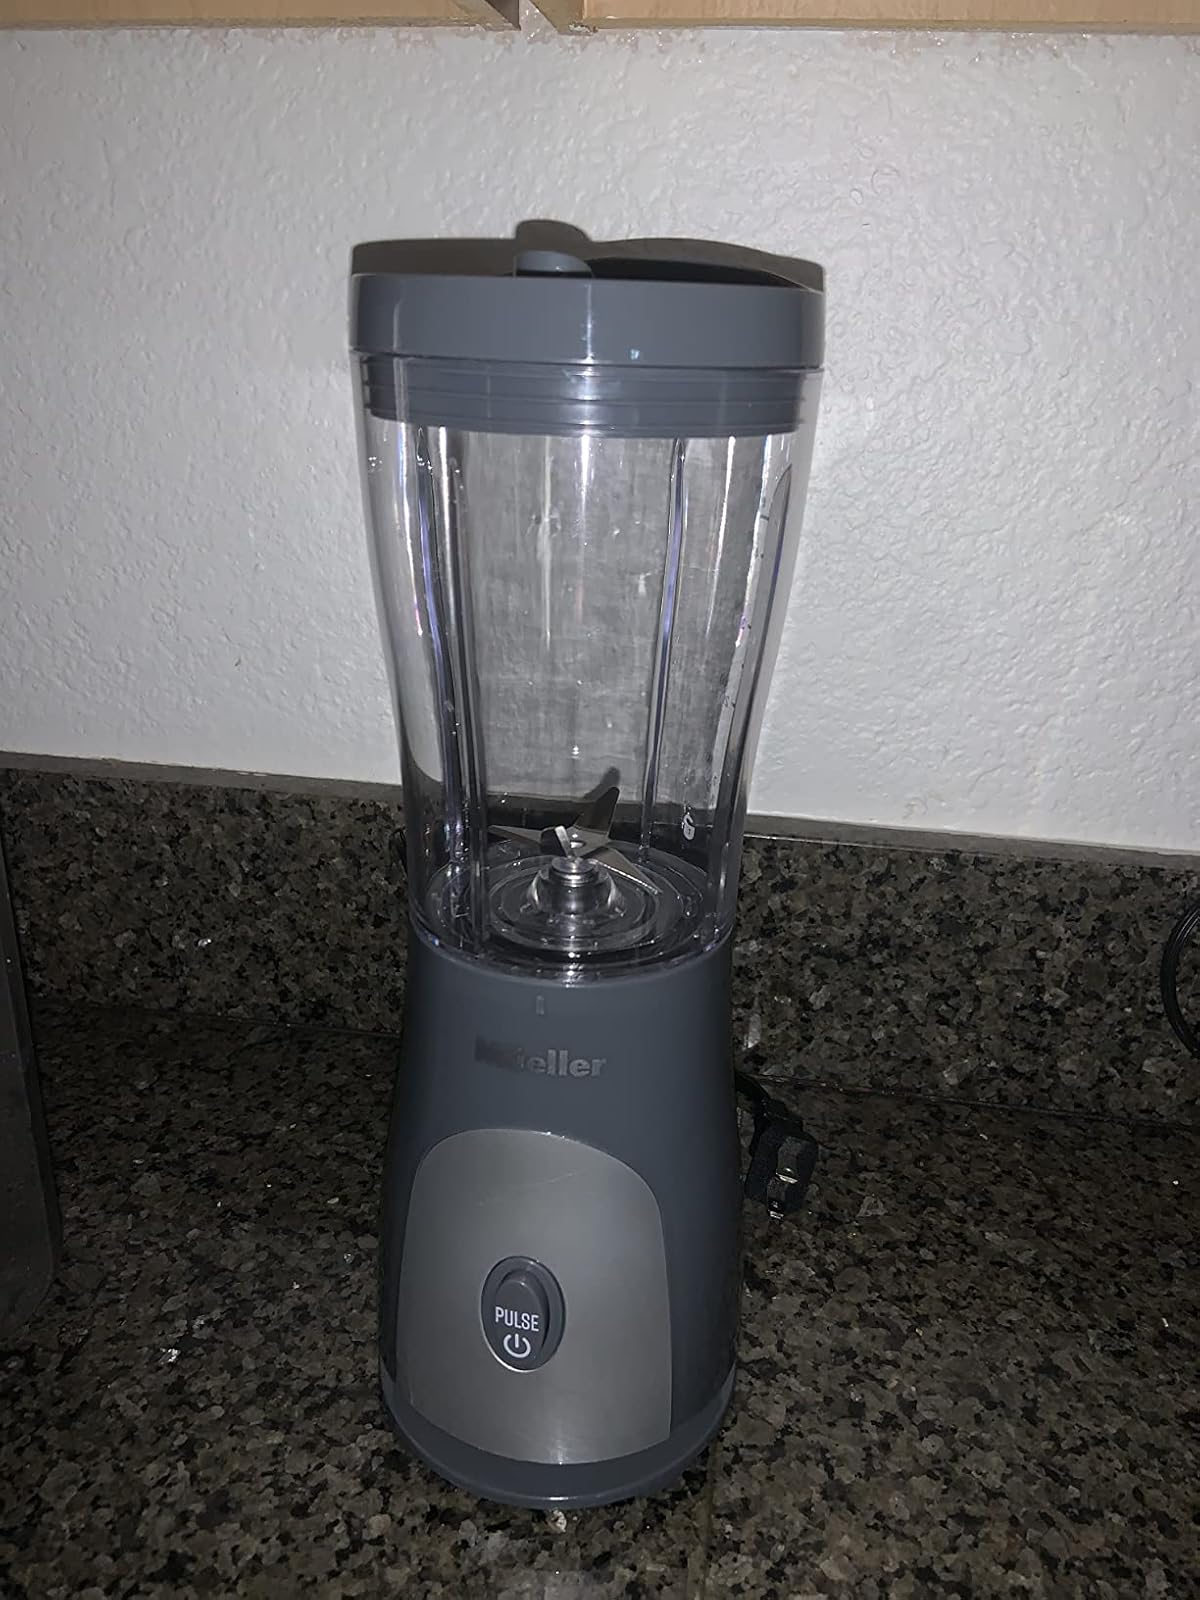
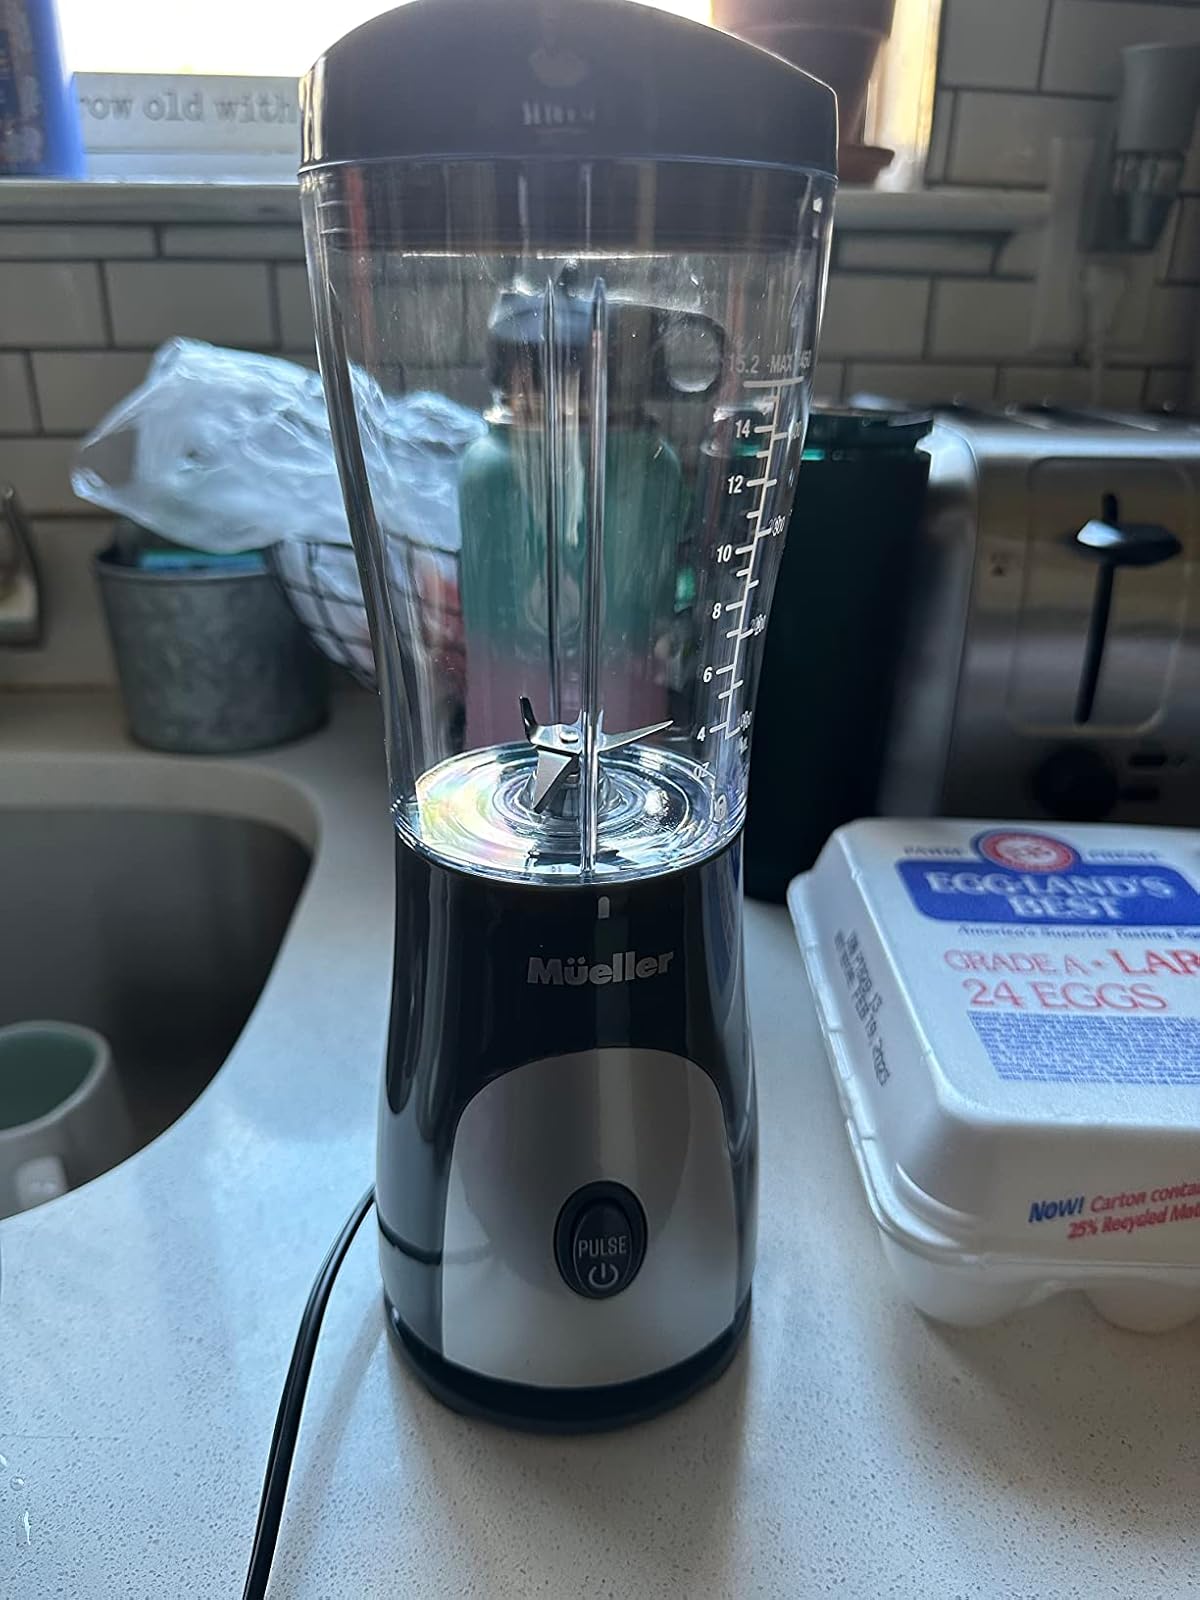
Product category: items_blender
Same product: yes